Winter of 2009–10 in Great Britain and Ireland

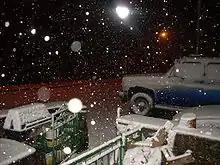
Heavy snowfall during the night in Pant Glas, Gwynedd on the 20th.

The weather system affecting South Wales and south-west England on the evening of the 12th moved onto the Midlands and south-east England where the snow persisted throughout the early hours until around midday, dropping a further 5–10 cm (2-4"). The weather system continued north during the evening, affecting much of Northern England before reaching Scotland.